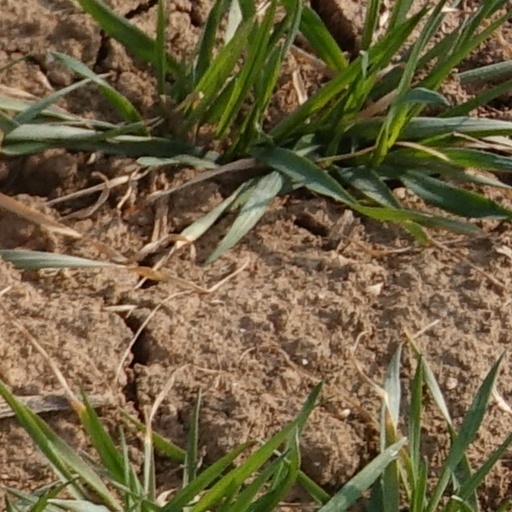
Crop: wheat